Kizhakku Kadarkarai Salai

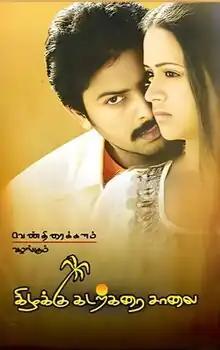
Title card

Kizhakku Kadarkarai Salai is a 2006 Indian Tamil-language action romance film directed by S. S. Stanley. The film stars Srikanth and Bhavana. It was released on 10 November 2006, and was not a commercial success.